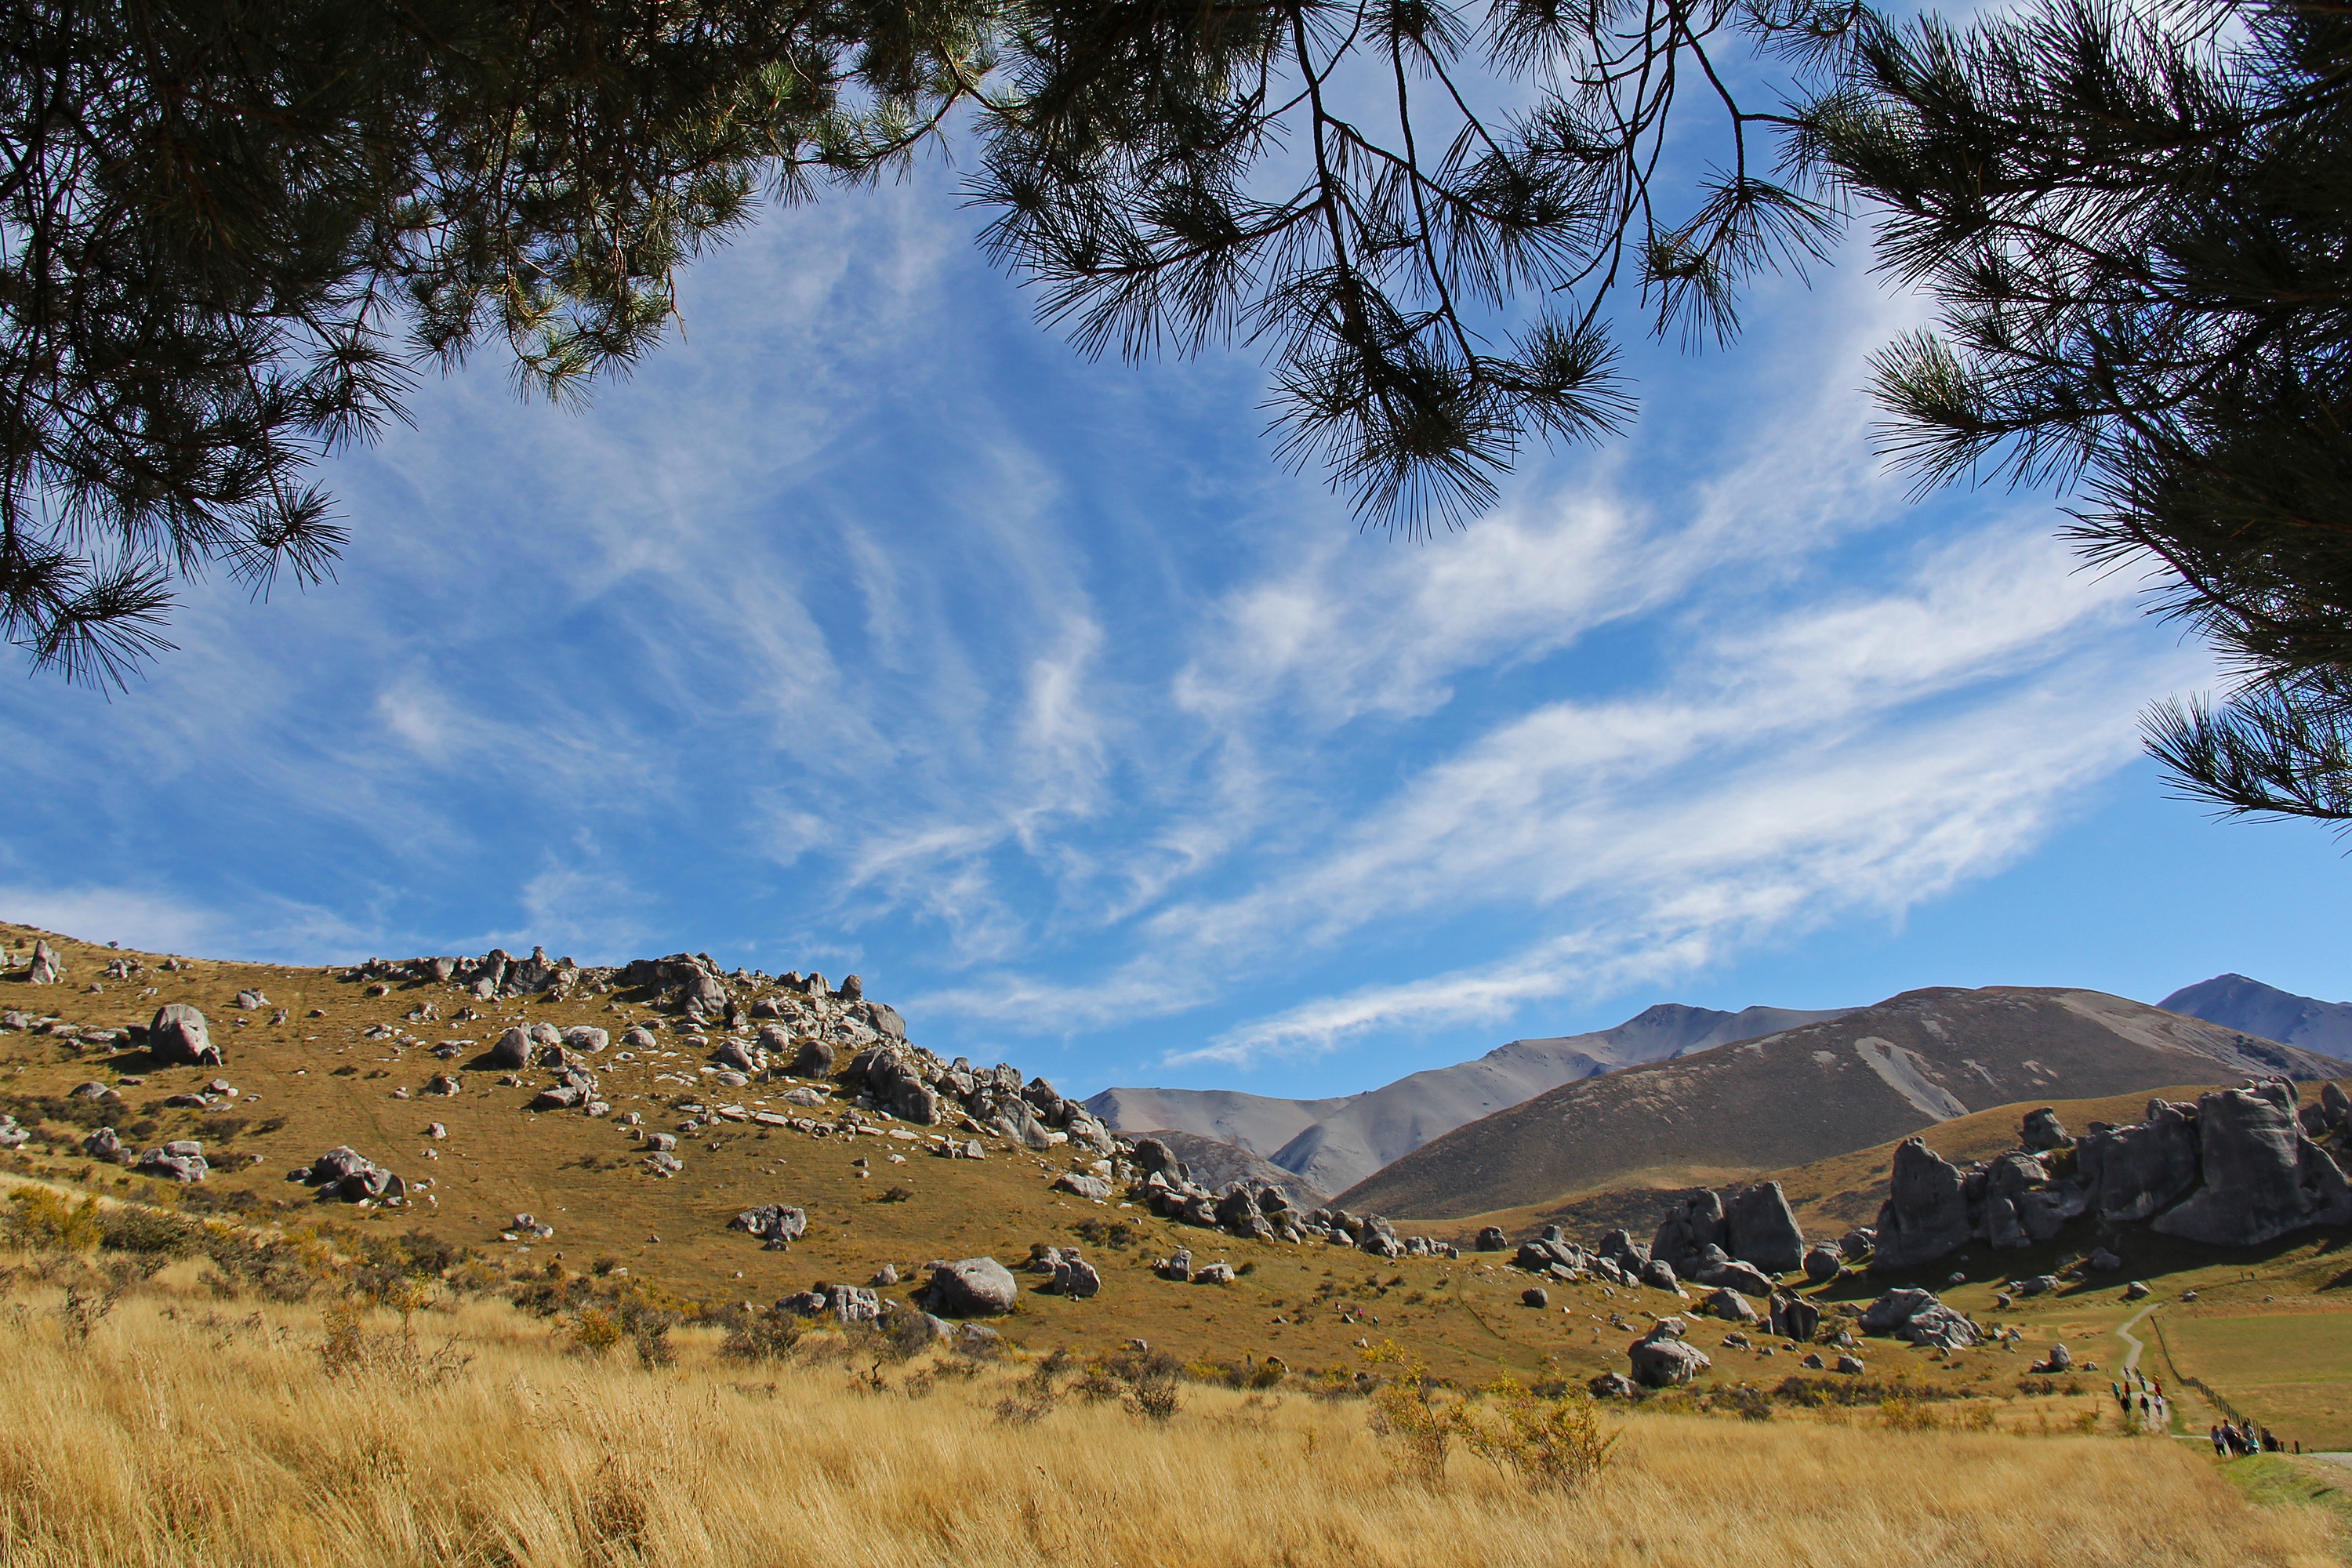
landscape, tree, nature, grass, wilderness, mountain, cloud, sky, meadow, prairie, hill, valley, mountain range, ridge, blue sky, clouds, alps, grassland, new zealand, plateau, beautiful, rural area, landform, castle hill, natural environment, geographical feature, mountainous landforms